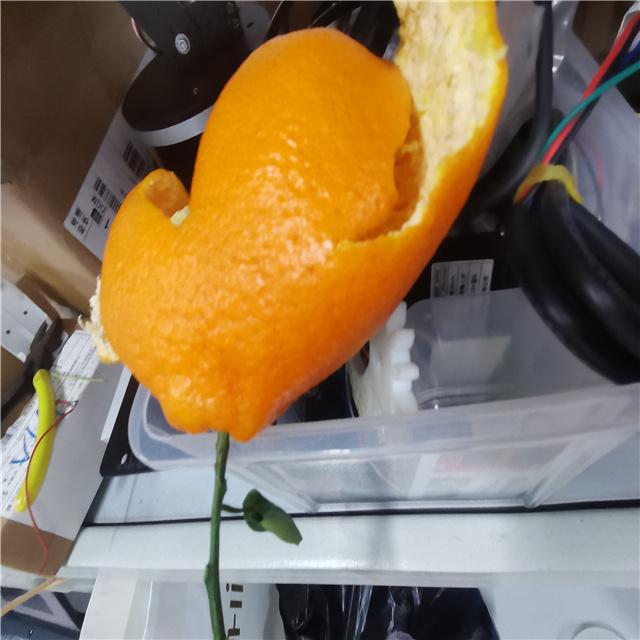
Label: peels